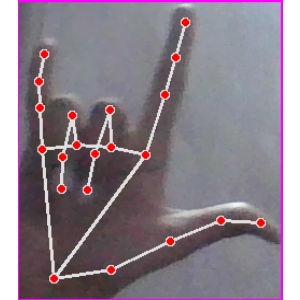
अक्षर: व